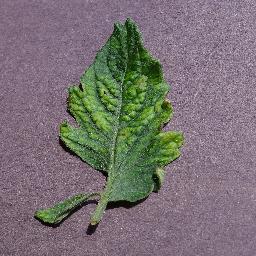
Label: Tomato___Tomato_mosaic_virus